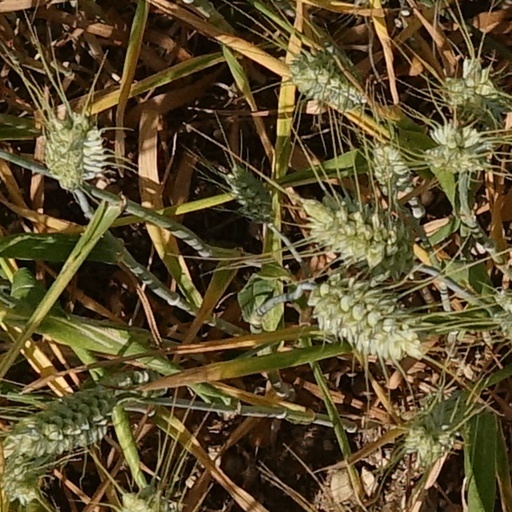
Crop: wheat